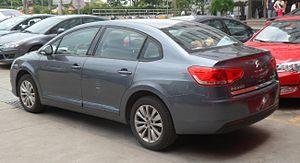
La C4 est une automobile de la gamme moyenne du constructeur automobile français Citroën. Elle a remplacé la Xsara fin 2004 et a été créée par l'équipe de stylistes placée sous la direction de Jean-Pierre Ploué. La C4 existe en cinq variantes de carrosserie : berline cinq portes, version trois portes dite coupé, berline deux versions quatre portes disponibles seulement sur certains marchés et deux versions monospace appelées Picasso et Grand Picasso.